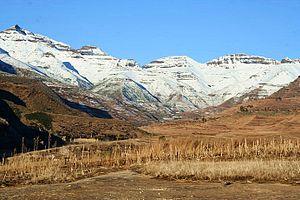
Cette liste recense les sites inscrits au patrimoine mondial en Afrique du Sud.
Cet article recense les sites inscrits sur la liste du patrimoine mondial par l'UNESCO situés en Afrique.